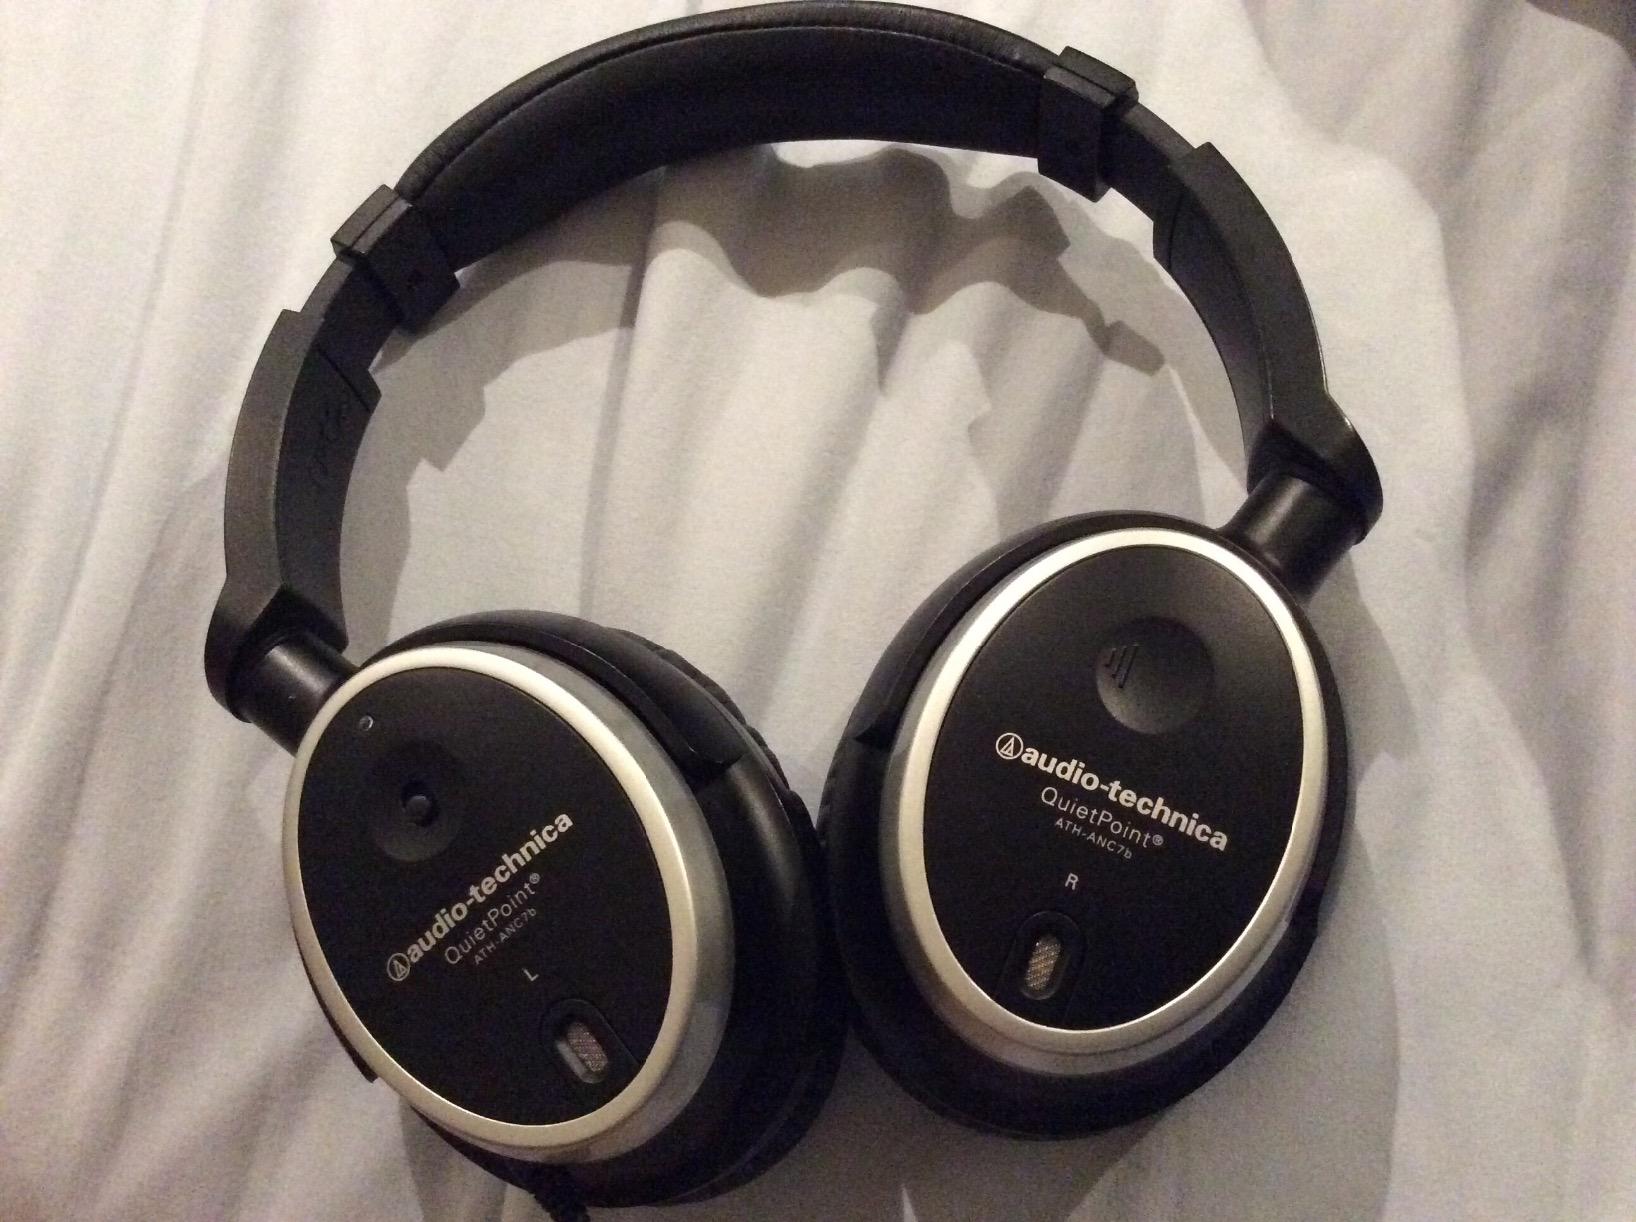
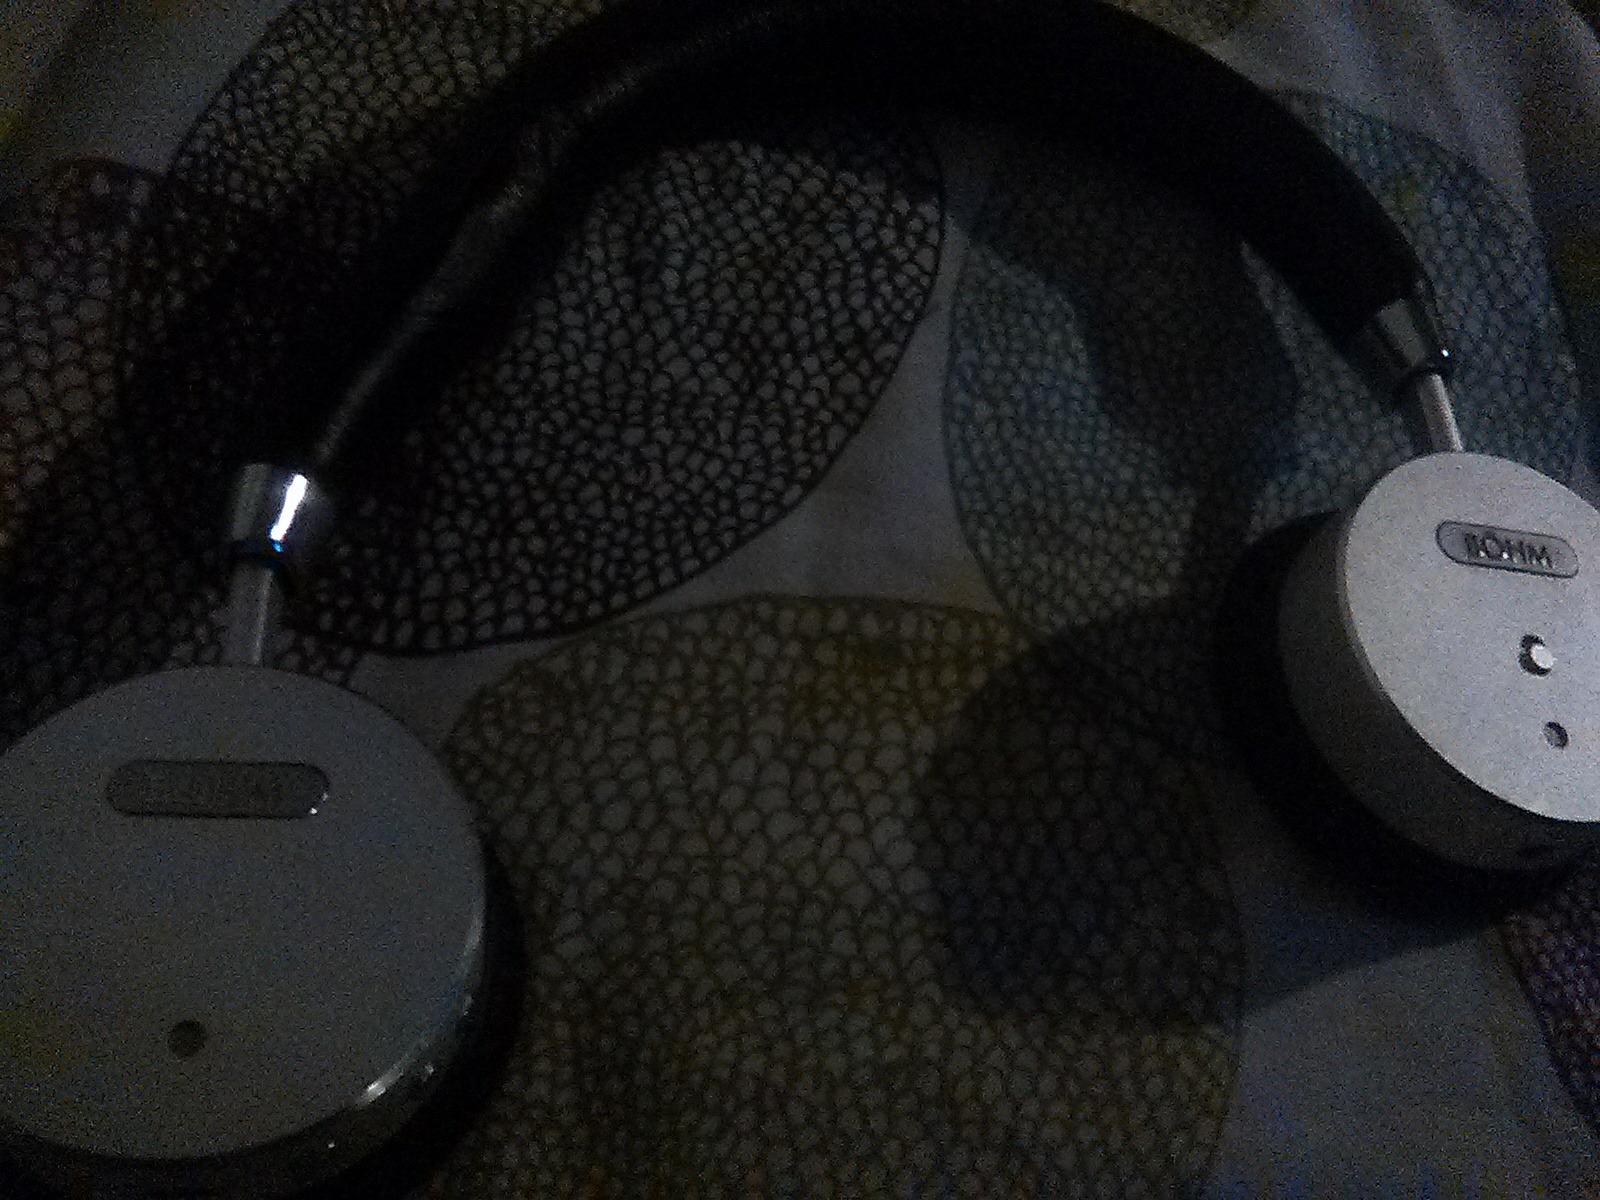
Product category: headphones
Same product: no